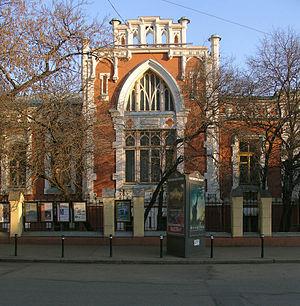
2 octobre : fondation du Musée de Théâtre Alexeï Bachrouchine de Moscou.